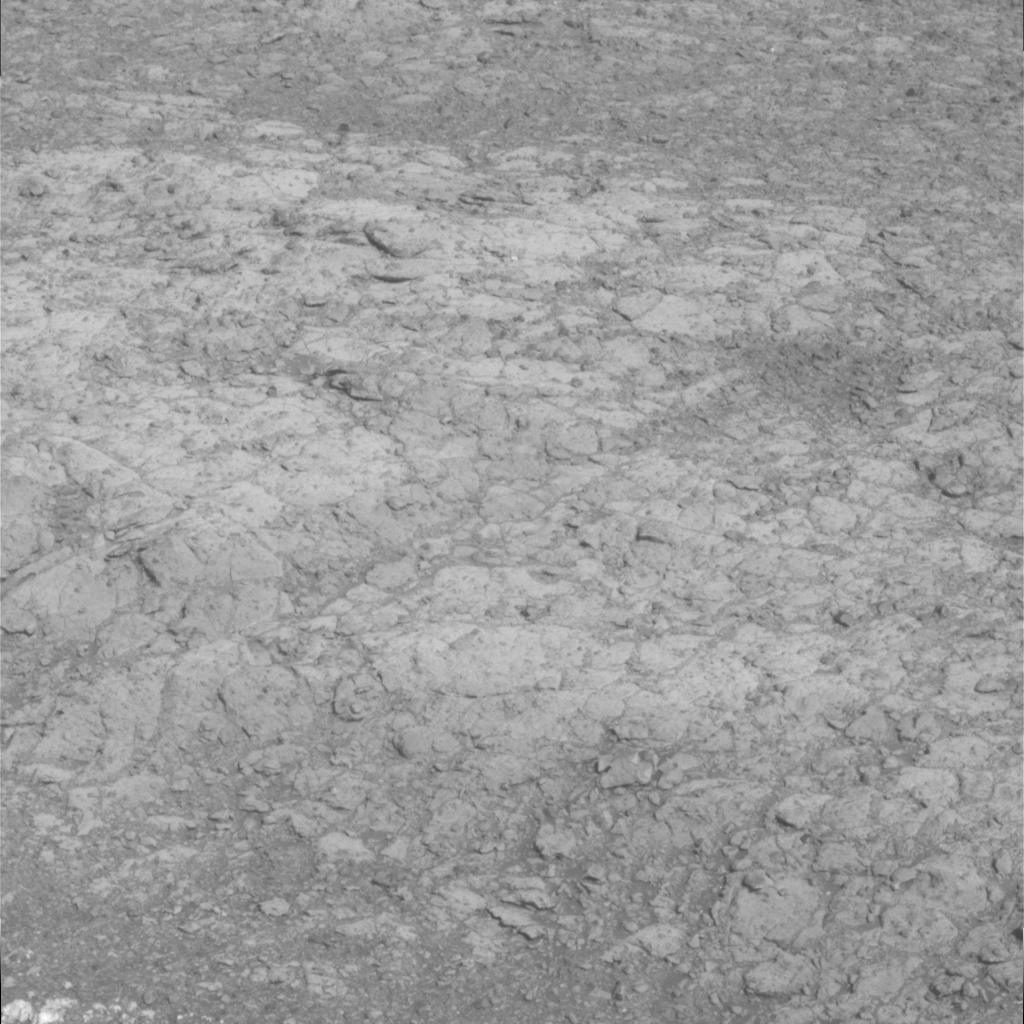
Surface features visible: Rock Outcrops, Clasts, Rock (Linear Features), Soil, Nearby Surface